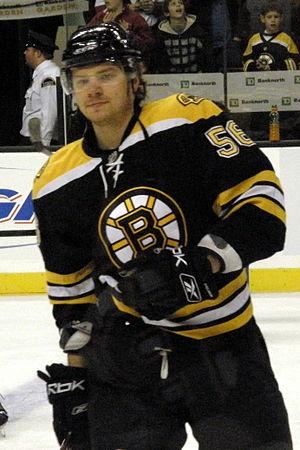
Petteri Nokelainen est un joueur professionnel finlandais de hockey sur glace. Il évolue au poste de centre.